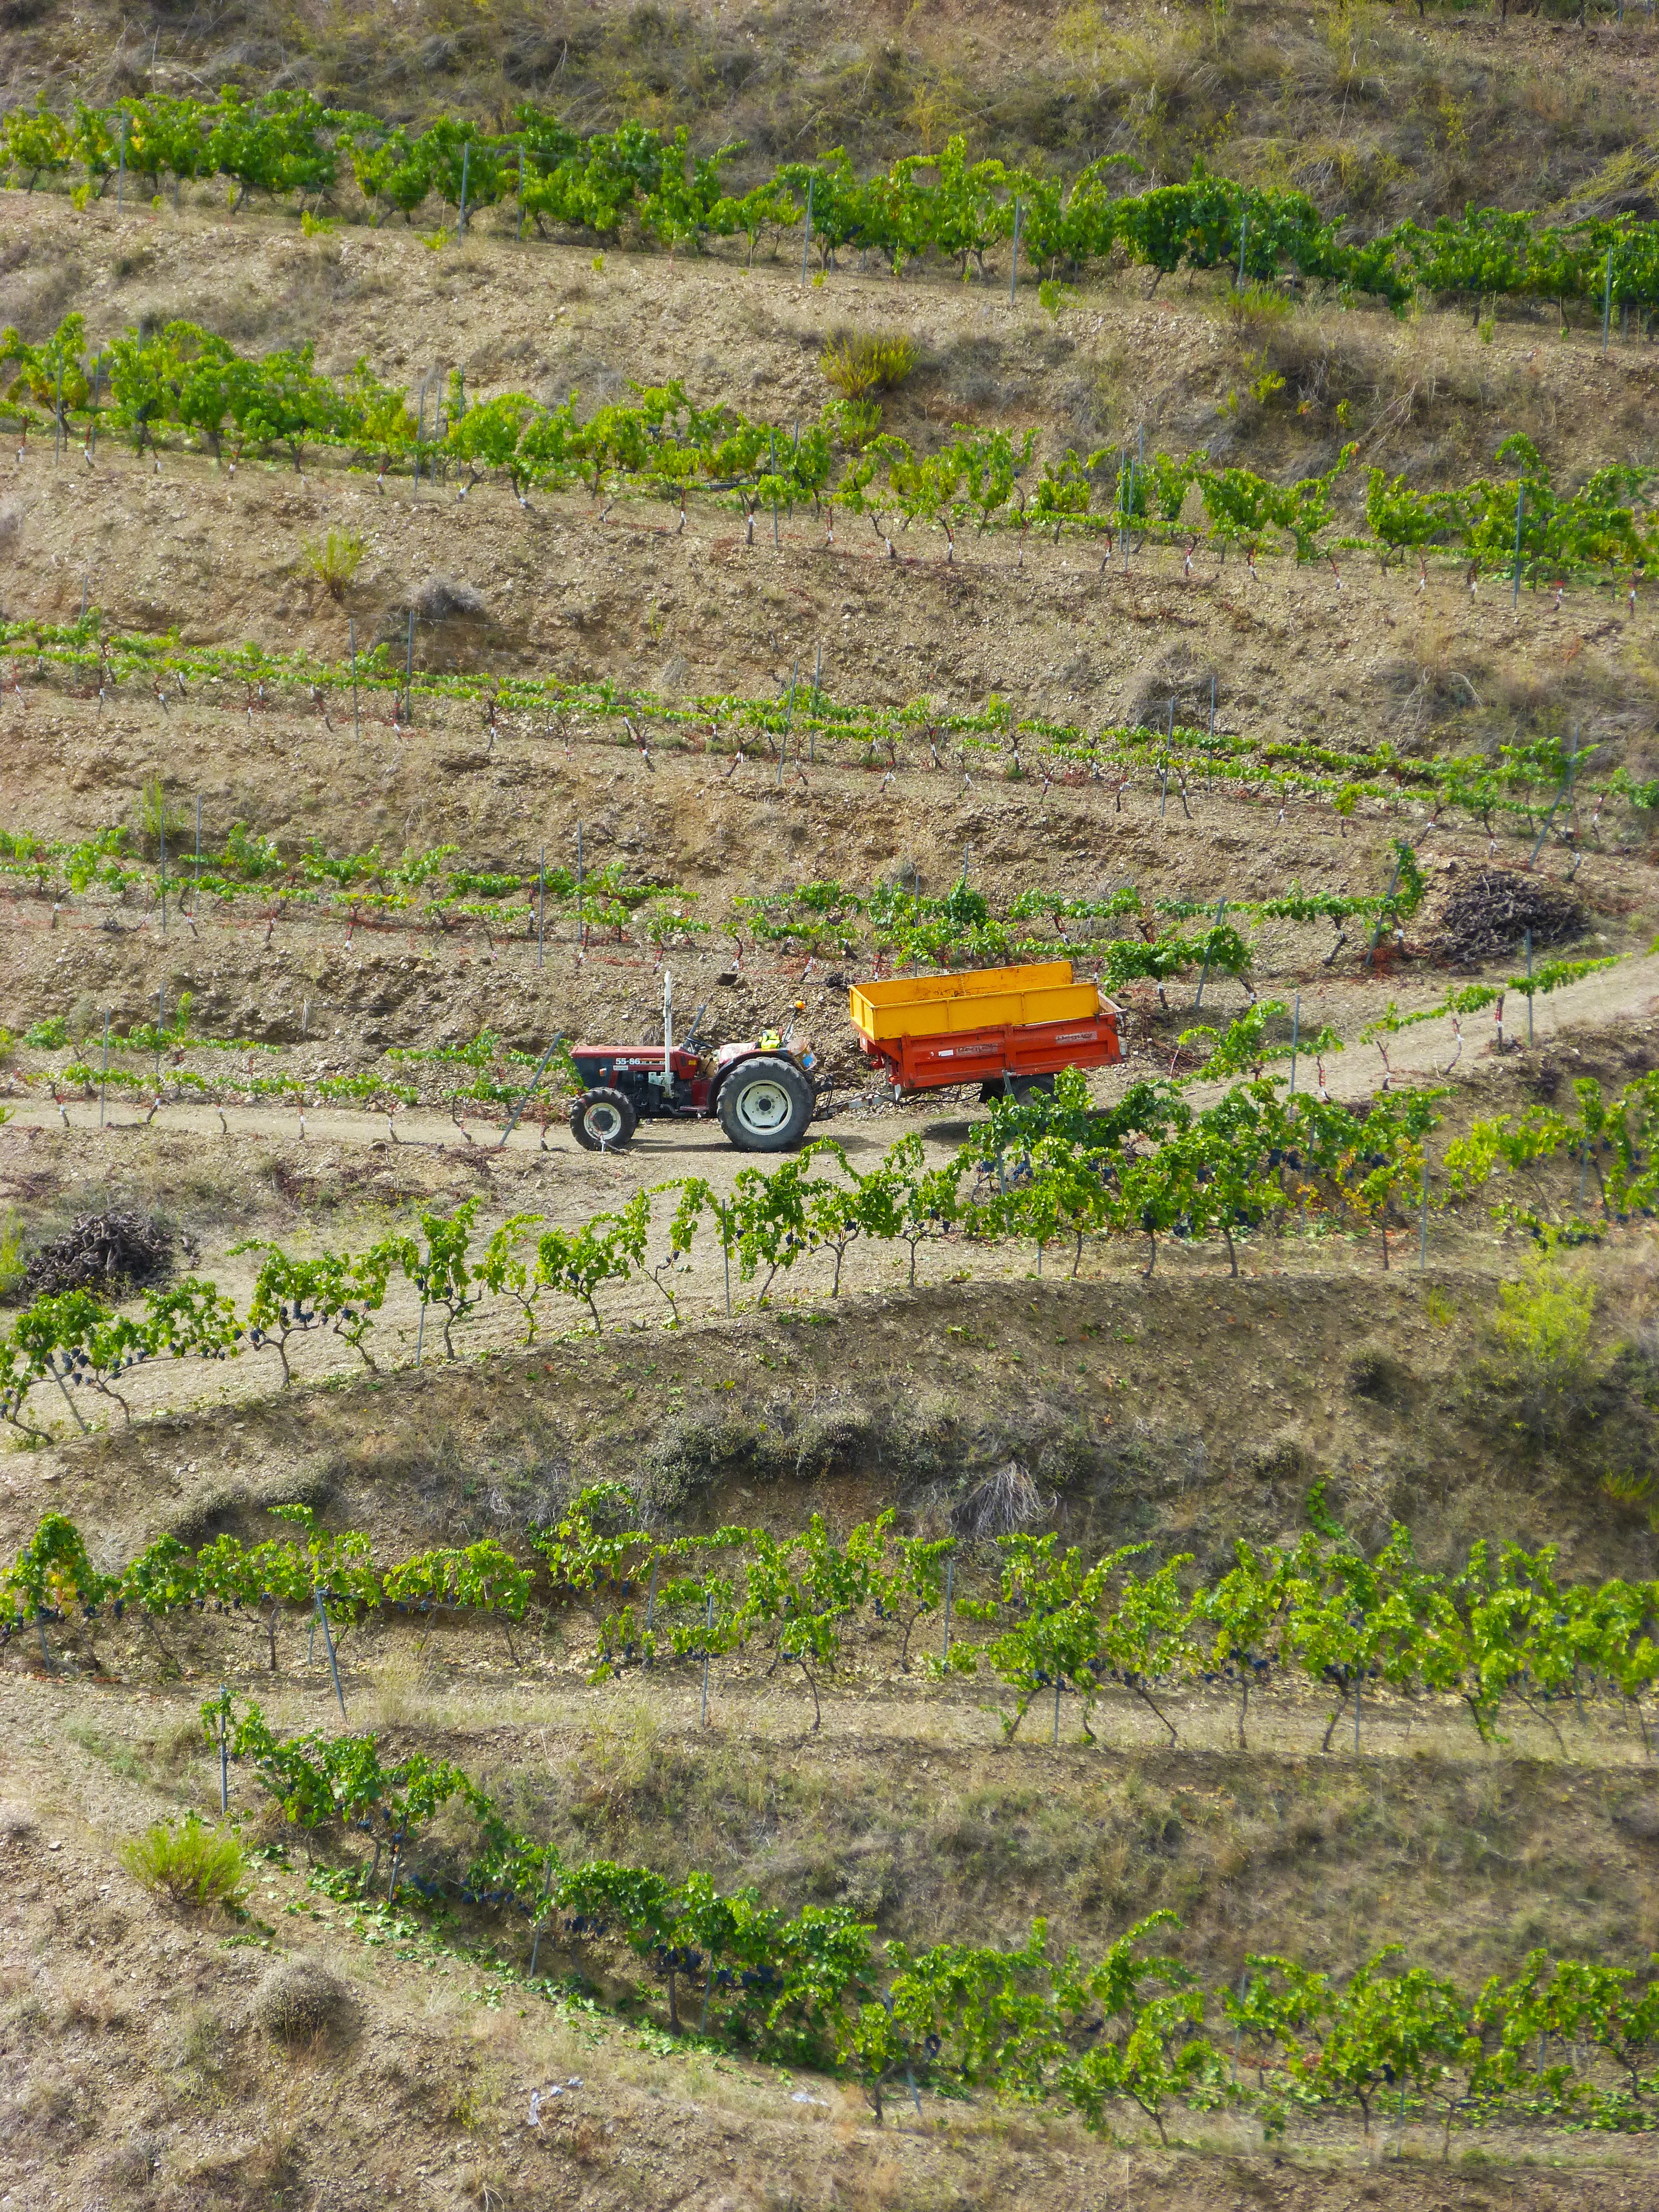
track, tractor, field, countryside, transport, vehicle, soil, agriculture, fields, grapes, viticulture, vineyards, rural area, priorat, terraces, wine production, farm work, geological phenomenon